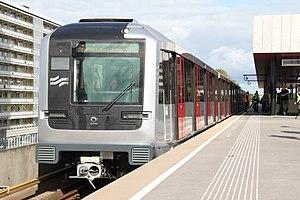
Le métro d'Amsterdam est l'un des systèmes de transport en commun desservant la ville d'Amsterdam, capitale des Pays-Bas, ainsi que les communes environnantes de Diemen, Amstelveen et Ouder-Amstel, situées dans son agglomération. Inauguré en 1977, le réseau compte, après le retrait de la ligne Sneltram du réseau de métro, 40 stations pour près de 40 kilomètres de voies doubles. Il est exploité sous la forme d'un réseau de cinq lignes par la GVB d'Amsterdam, également responsable des tramways, ferry et autobus. Le métro a réalisé 90,3 millions de voyages en 2018.